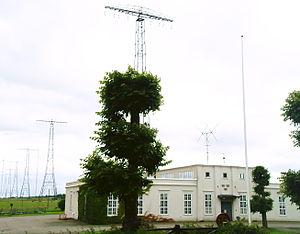
La station radio de Grimeton est un centre de télécommunications construit à Grimeton en Suède en 1922-1924 et qui témoigne des débuts de la communication transatlantique sans fil.